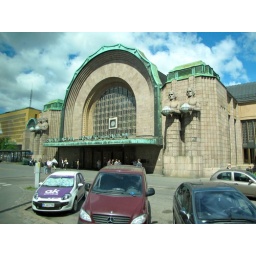
The main train station in Helsinki (from the bus window)